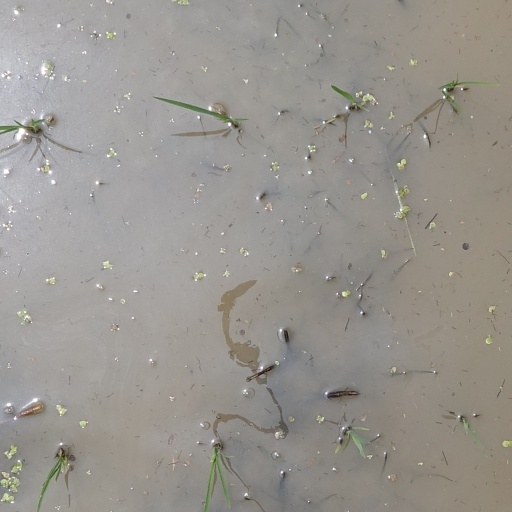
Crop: rice